2nd Pennsylvania Regiment

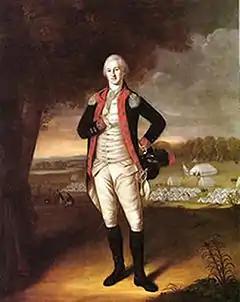
As a young officer, Colonel Walter Stewart was nicknamed "The Irish Beauty" by the ladies of Philadelphia. A close friend of Anthony Wayne's and well acquainted with George Washington, diarist Joseph Plumb Martin described Stewart as "an excellent officer, much beloved and respected by the troops of the Line he belonged to."

The regiment and its predecessor the 1st Pennsylvania Battalion saw action during the Battles of Brooklyn, Valcour Island, Trenton, the Brandywine, Germantown, Monmouth, and Springfield. The regiment was furloughed on June 11, 1783, in Philadelphia, and disbanded on November 15, 1783.